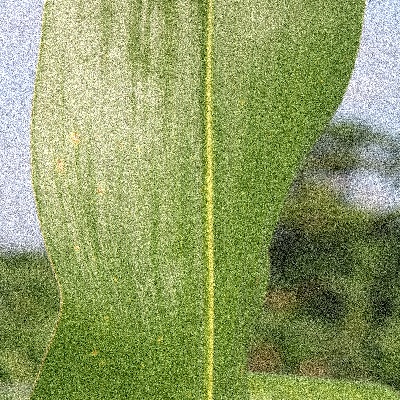
Label: Corn_(Maize)___Leaf_Spot